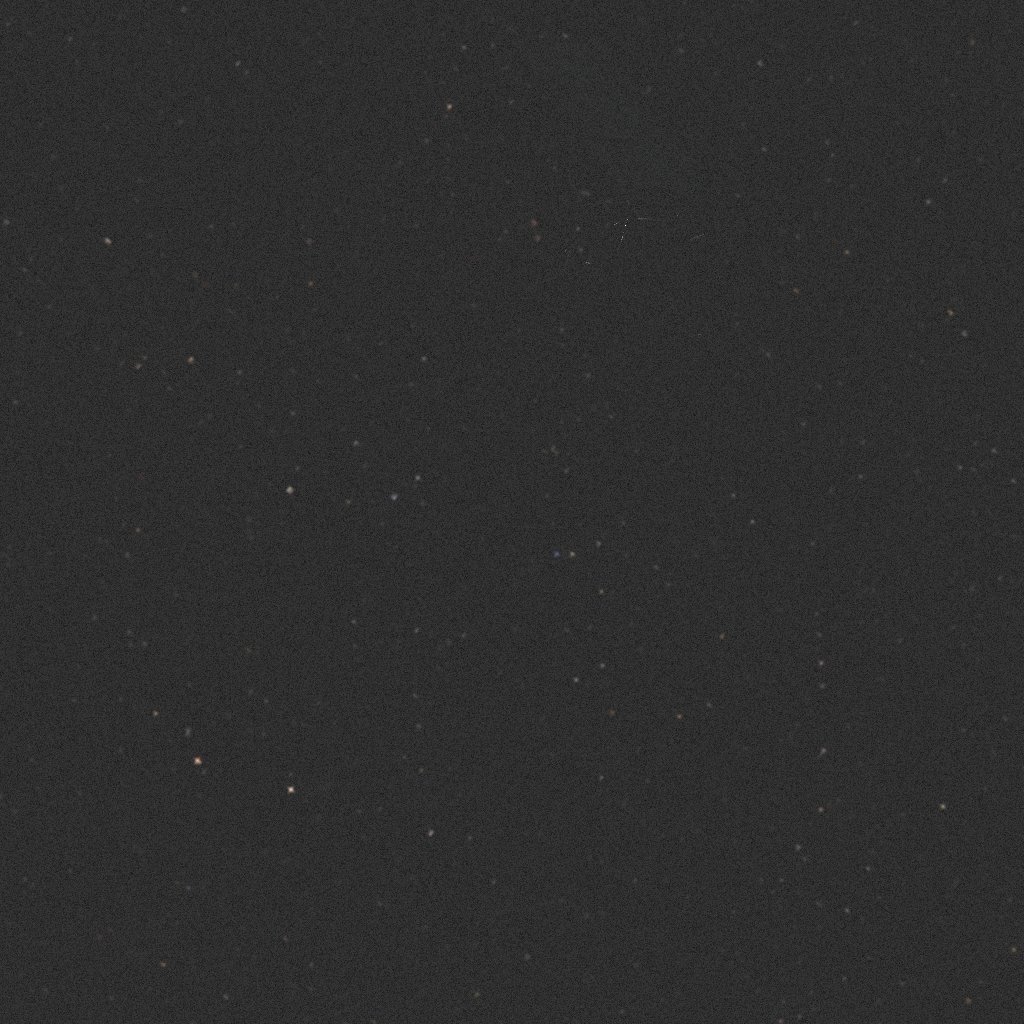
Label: earth_observation_sat_1